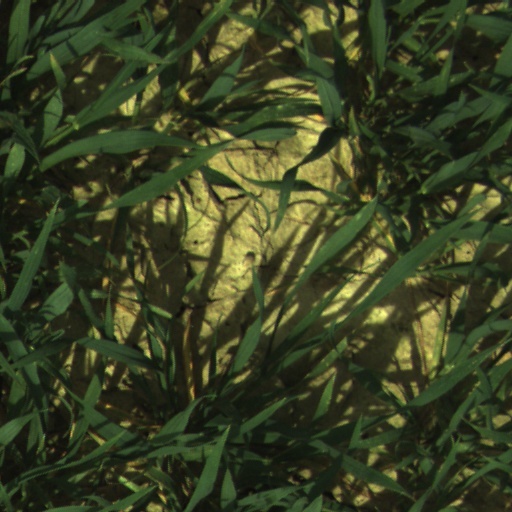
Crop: wheat